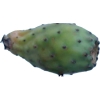
Label: cactus_fruit_green